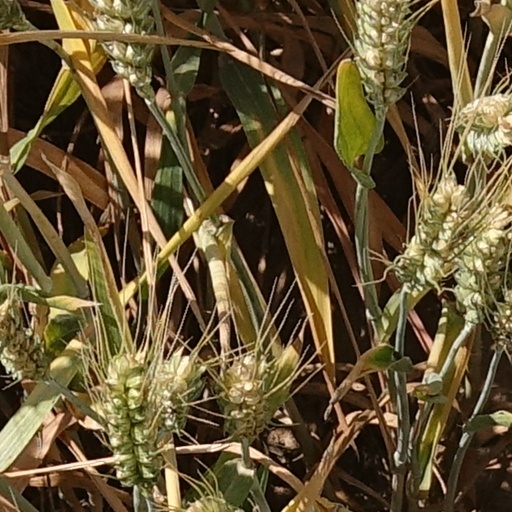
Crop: wheat